Rock en español

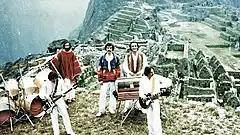
Los Jaivas recording their album "Alturas de Machu Picchu" with lyrics by Pablo Neruda and presented by Mario Vargas Llosa

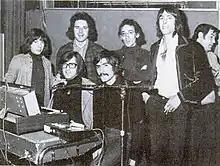
Triana in the recording studio in 1974.

Influenced by the new trends of the 60's, psychedelic acts like Los Dug Dug's, Pescado Rabioso (heavy psych)— or La Revolución de Emiliano Zapata (although rarely they featured Spanish vocals during these years); blues acts like Manal and progressive rock bands like Invisible, Sui Generis (folk prog), , Los Jaivas (Andean rock), Vox Dei (which style would turn harder sounding) or Triana (heavily influenced by flamenco) and Crack (more British prog-rock influenced) appeared. Triana were pioneers of the Andalusian rock scene, a new style which emerged in Spain that combined prog rock with flamenco.